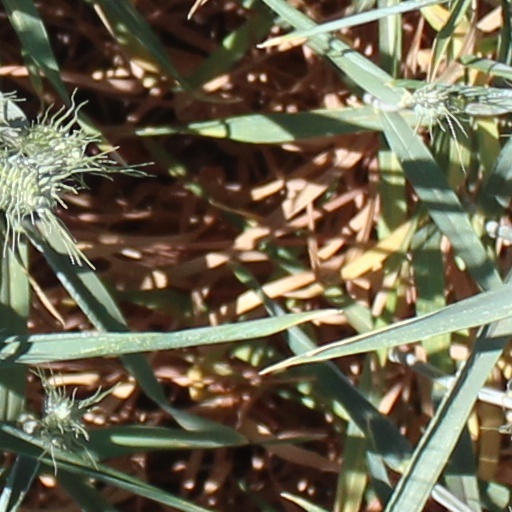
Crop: wheat